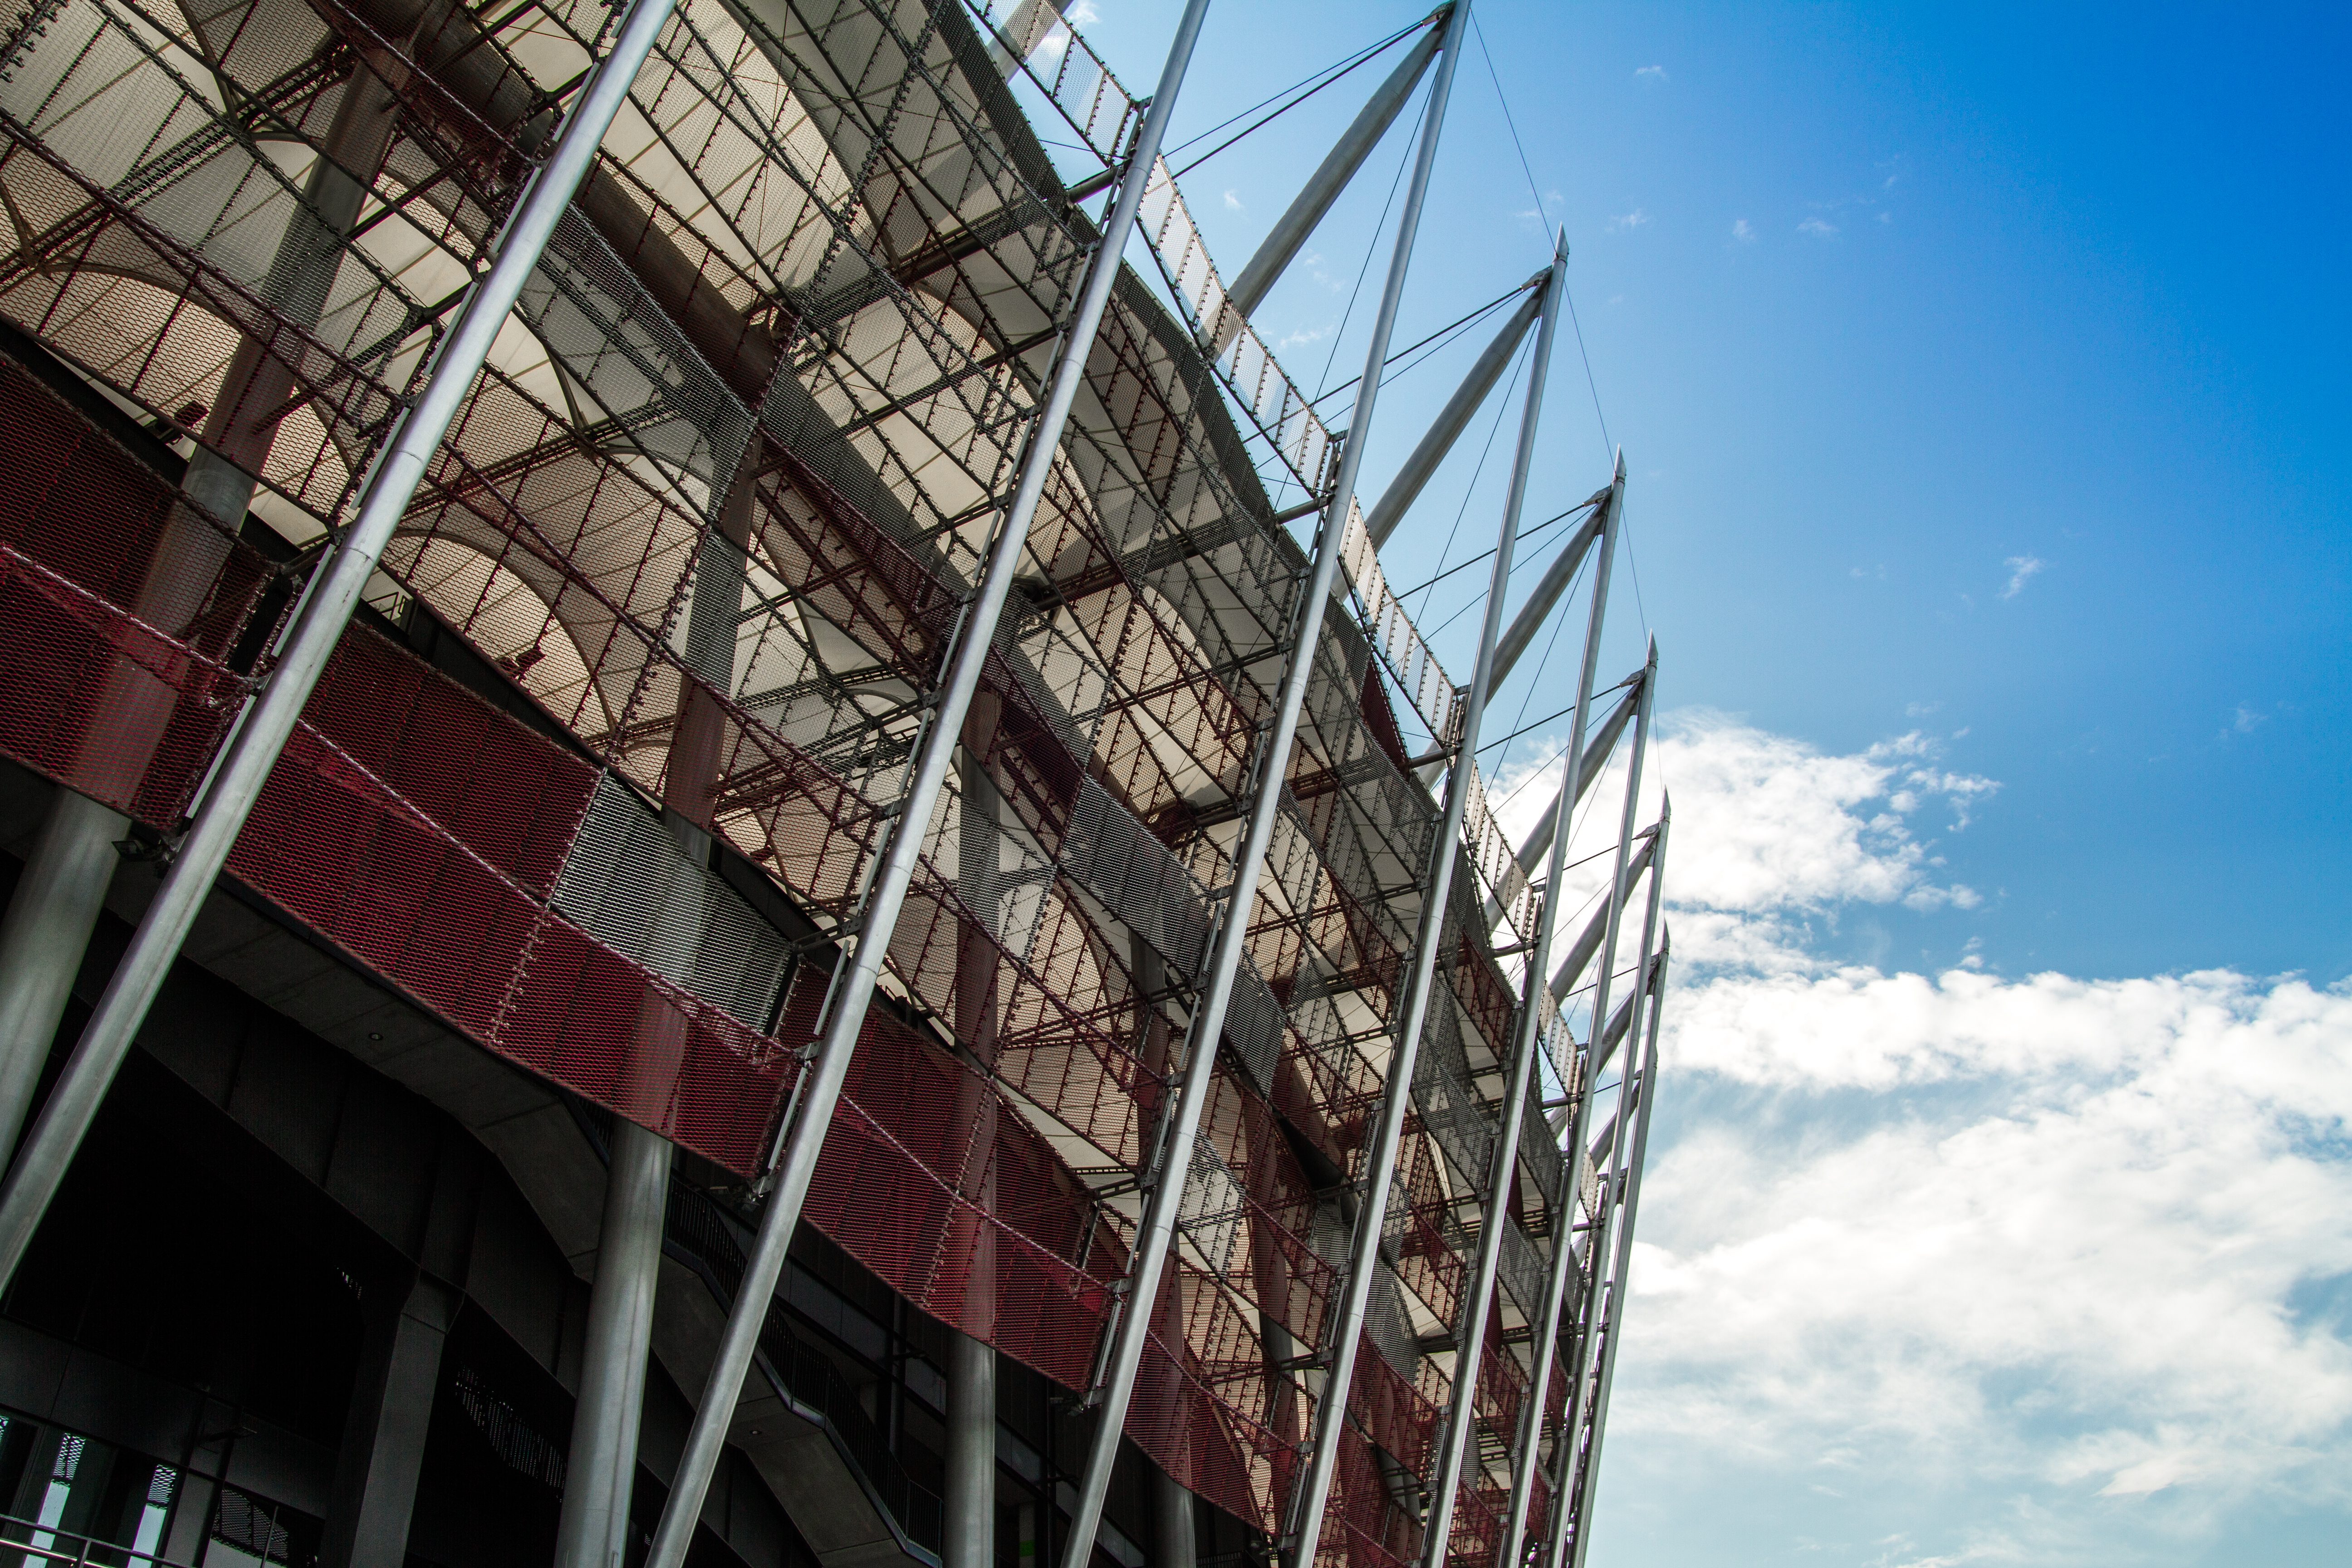
architecture, structure, sky, sport, sunlight, city, skyscraper, urban, cityscape, downtown, travel, europe, line, reflection, tower, landmark, soccer, facade, blue, football, stadium, tower block, national, arena, poland, shape, polska, polish, stadion, warsaw, narodowy, pge, uefa, warszawa, urban area